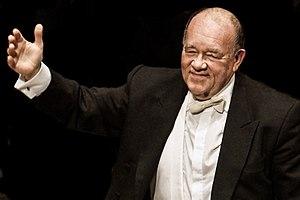
Marc Soustrot est un chef d'orchestre classique français. Il est le frère du trompettiste Bernard Soustrot.